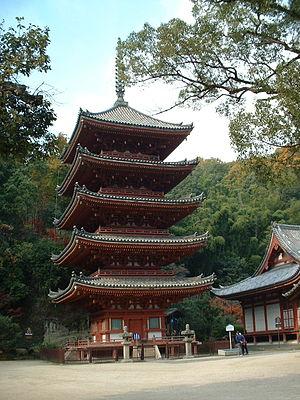
Le terme « trésor national » est utilisé au Japon depuis 1897 pour désigner les biens les plus précieux du patrimoine culturel du Japon bien que la définition et les critères aient changé depuis la création du terme. Les bâtiments des temples bouddhistes de cette liste ont été classés Trésors nationaux du Japon quand la loi pour la protection des biens culturels est entrée en vigueur le 9 juin 1951. Les pièces sont choisies par le ministère de l'Éducation, de la Culture, des Sports, des Sciences et de la Technologie sur le fondement de leur « valeur artistique ou historique particulièrement élevée ». Cette liste présente 152 entrées de bâtiments de temples Trésors nationaux de la fin du VIIᵉ siècle classique au début de l'époque d'Edo moderne du XIXᵉ siècle. Le nombre d'édifices répertoriés dans cette liste est supérieur à 152, parce que, dans certains cas, des groupes de bâtiments liés entre eux sont réunis pour former une seule entrée. Les structures comprennent des bâtiments principaux tels que le kon-dō, le hon-dō, le butsuden, des pagodes, des portes, un beffroi, des couloirs et d'autres bâtiments et édifices qui font partie d'un temple bouddhiste.